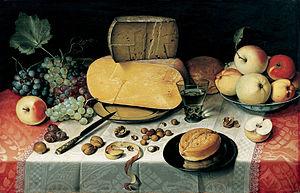
L'alimentation humaine est l'alimentation des êtres humains, par opposition à celle des plantes et des autres animaux.